Diocese of the North East Caribbean and Aruba

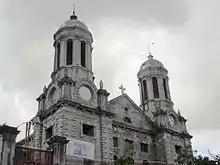
St John's Cathedral, Antigua

The Anglican Diocese of North East Caribbean and Aruba was originally established in 1842 as the Diocese of Antigua and the Leeward Islands when the Anglican Diocese of Barbados, then with the Diocese of Jamaica, one of the two dioceses covering the Caribbean, was sub-divided. In 1842 (shortly after division), her jurisdiction was described as "Montserrat, Barbuda, St Kitt's, Nevis, Anguilla, Virgin Isles, Dominica". In 2017 the diocese celebrated its 175th anniversary.